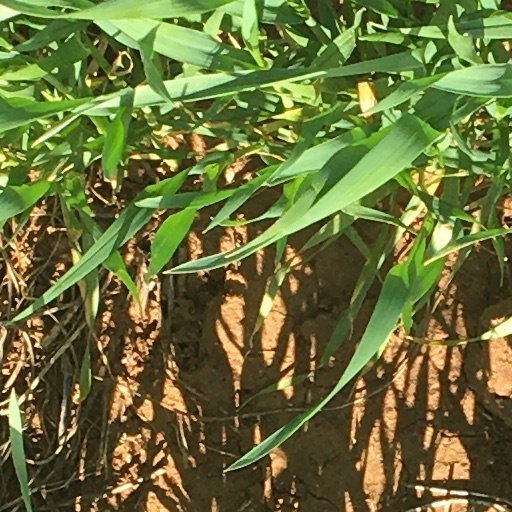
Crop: wheat